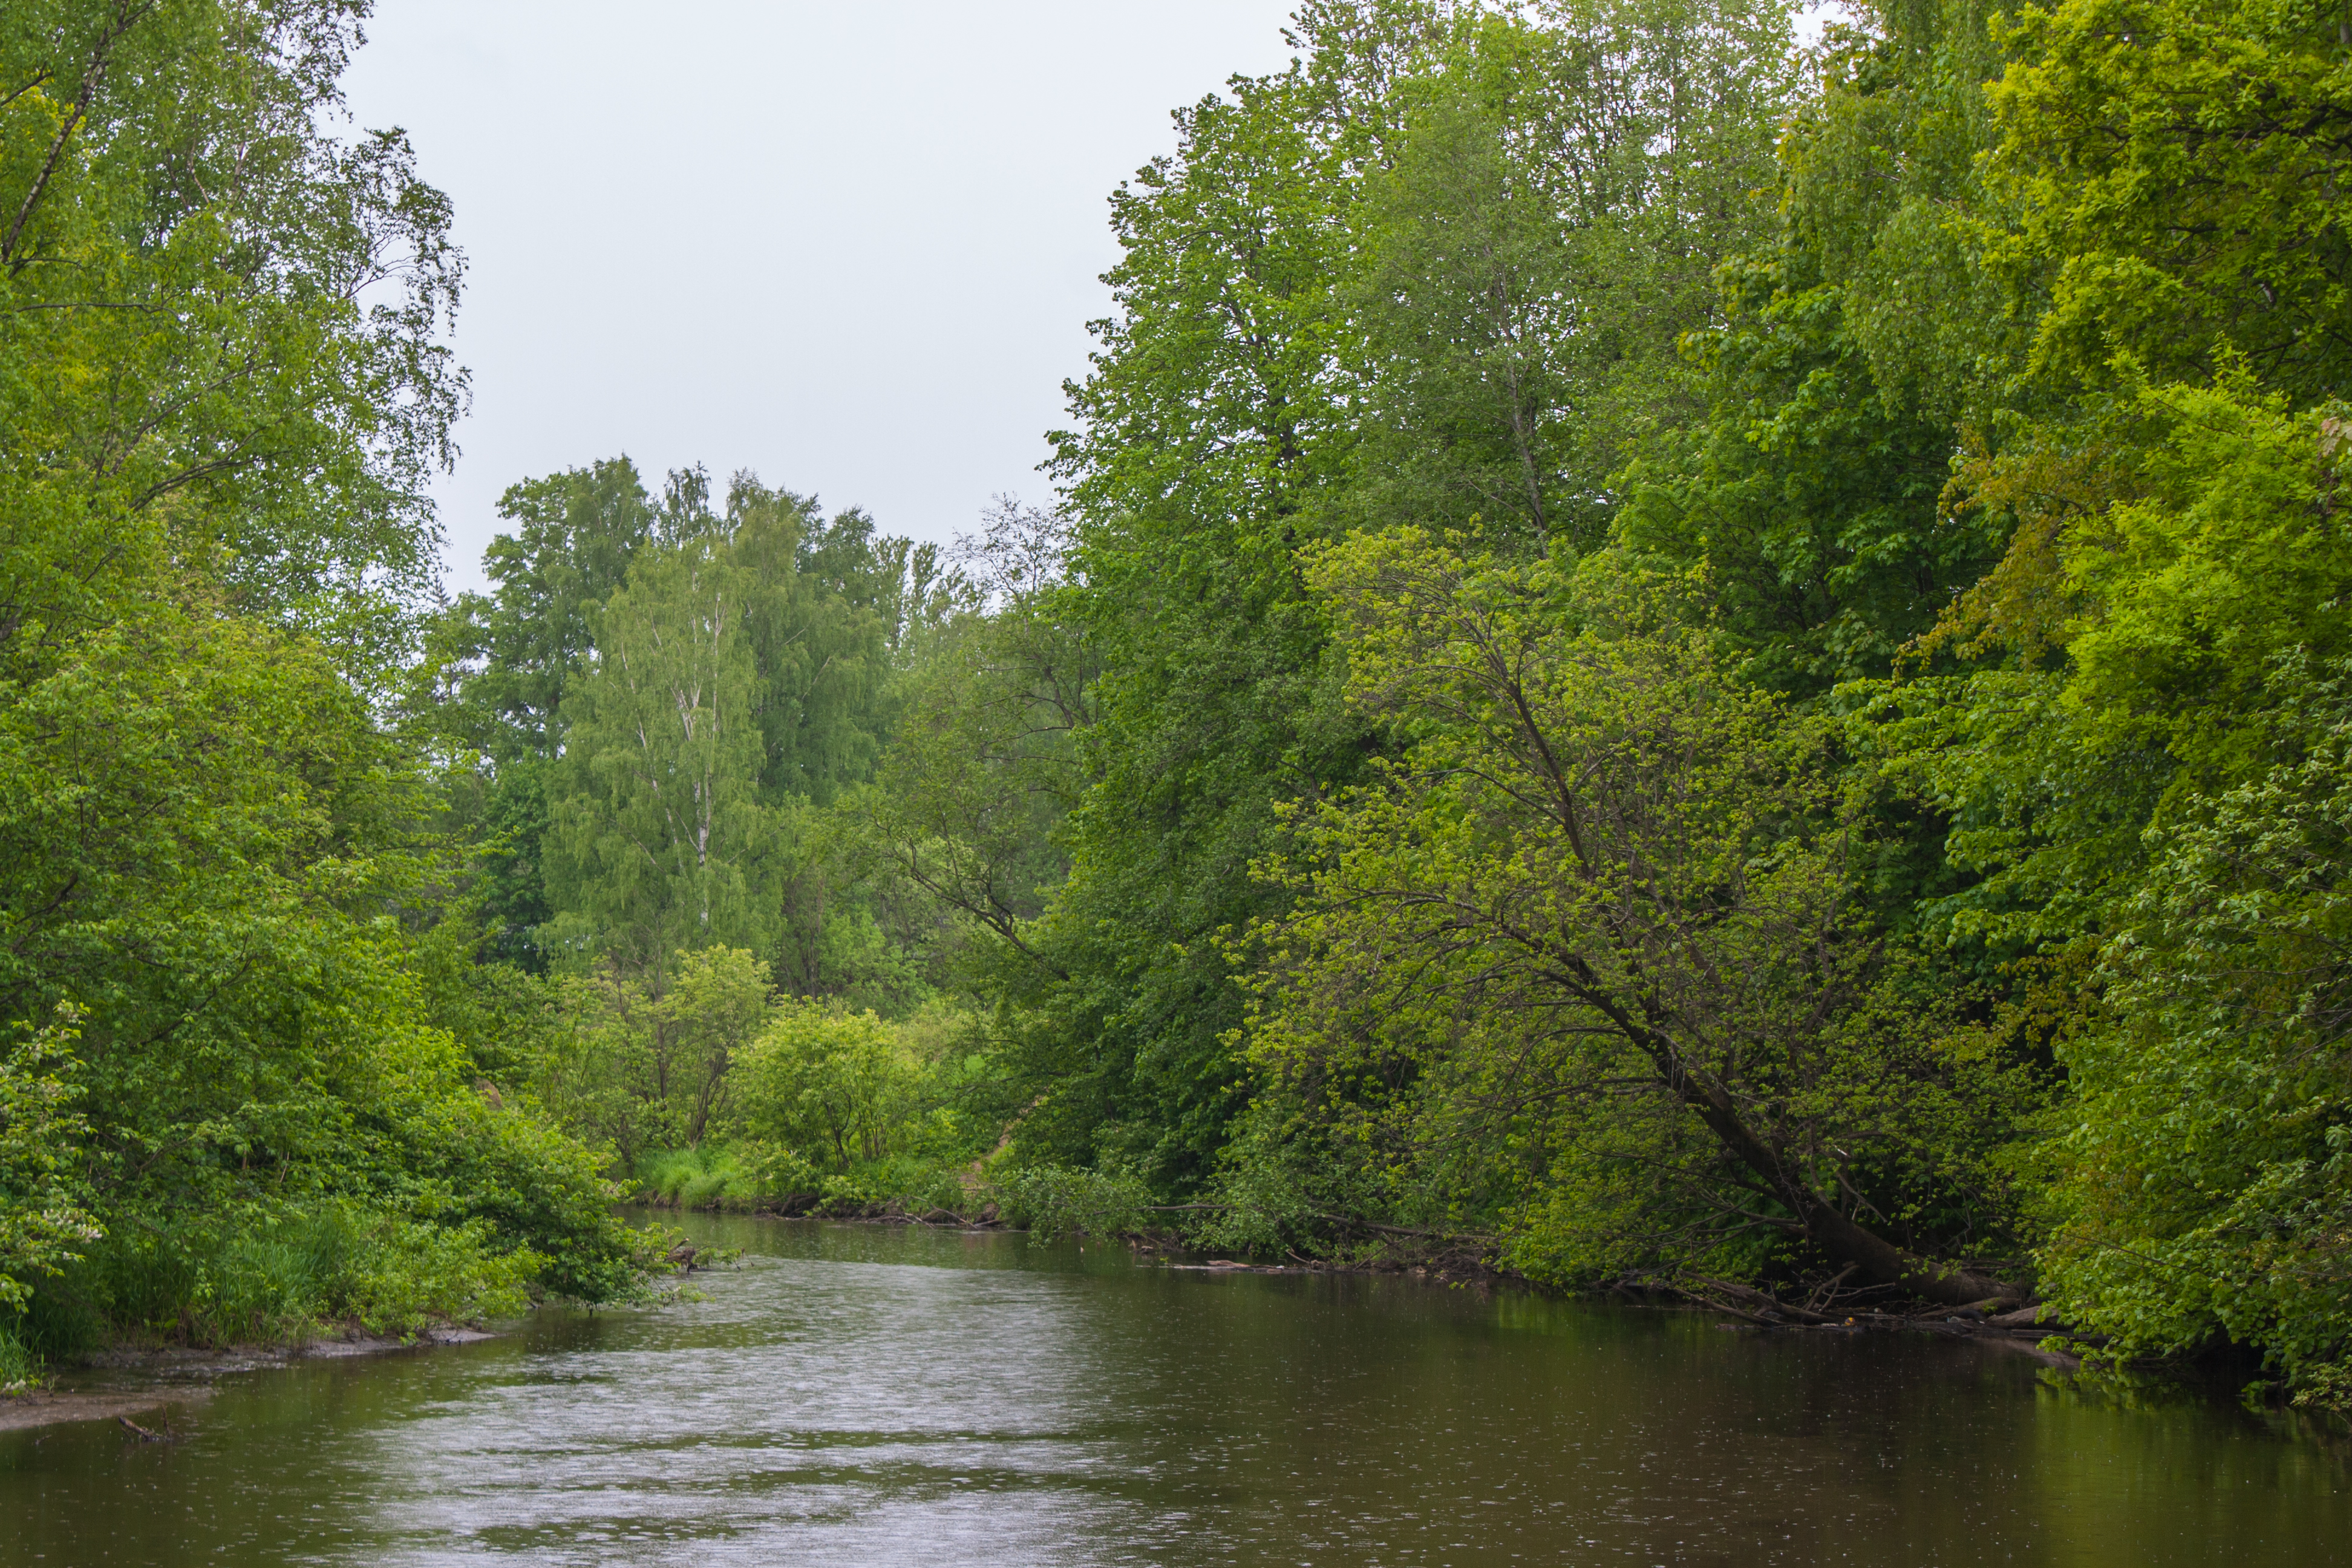
river, body of water, natural landscape, nature, vegetation, bank, riparian zone, natural environment, tree, nature reserve, green, water resources, watercourse, riparian forest, forest, biome, waterway, water, floodplain, wilderness, old growth forest, bayou, temperate broadleaf and mixed forest, leaf, plant, stream, woody plant, tropical and subtropical coniferous forests, creek, jungle, valdivian temperate rain forest, grass, landscape, canal, fluvial landforms of streams, tributary, lake, rainforest, channel, reflection, national park, state park, reservoir, wetland, temperate coniferous forest, woodland